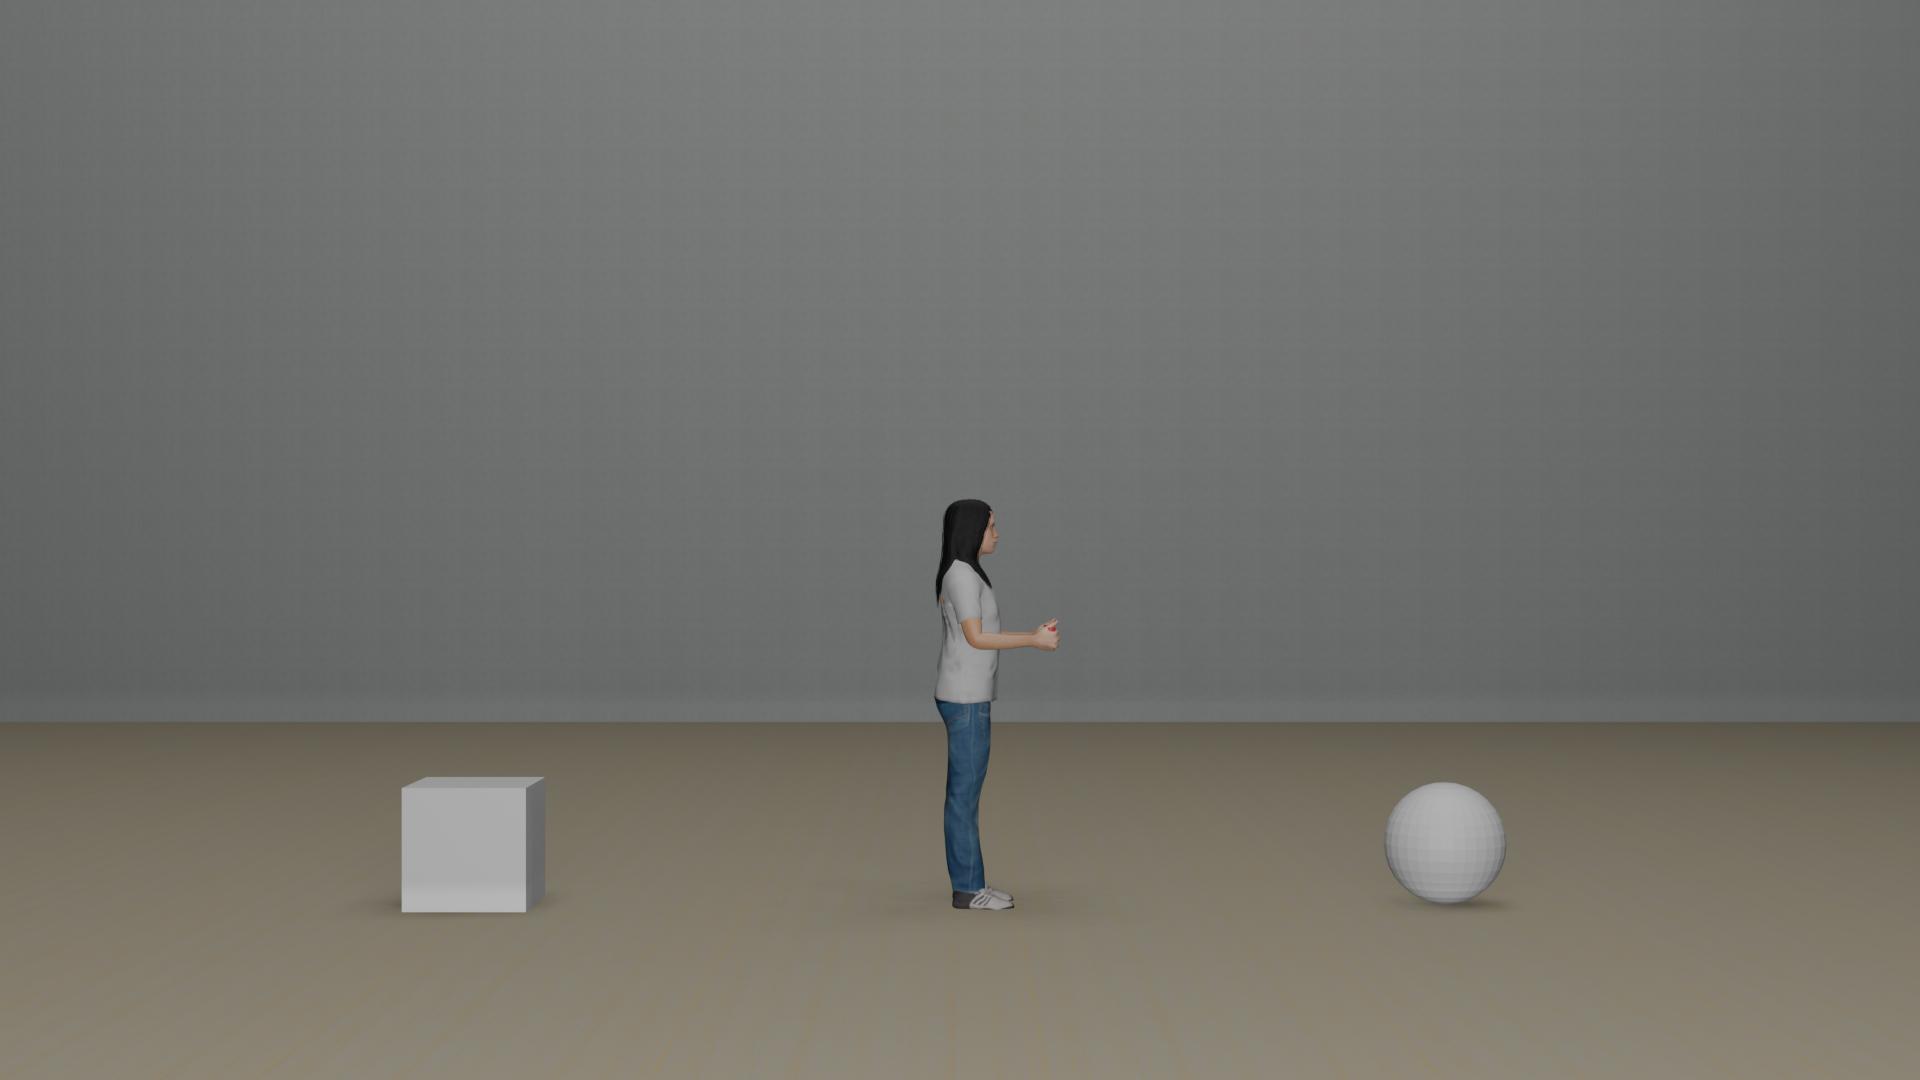
Task: level1
Answer: 'behind'